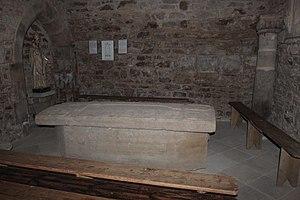
Église Notre-Dame-de-Septembre à Martrin en France. Tombeau du commandeur Penavayra de Salicio.
Martrin est une commune française située dans le département de l'Aveyron en région Occitanie.